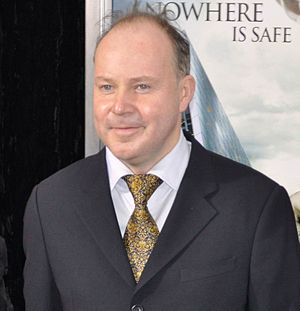
David Yates
Yates i Alice Tully Hall, New York City i 2010.
David Yates er en england filminstruktør og -producer. Han er kendt for at have instrueret Harry Potter−filmene Harry Potter og Fønixordenen, Harry Potter og Halvblodsprinsen, Harry Potter og Dødsregalierne - del 1 og del 2.